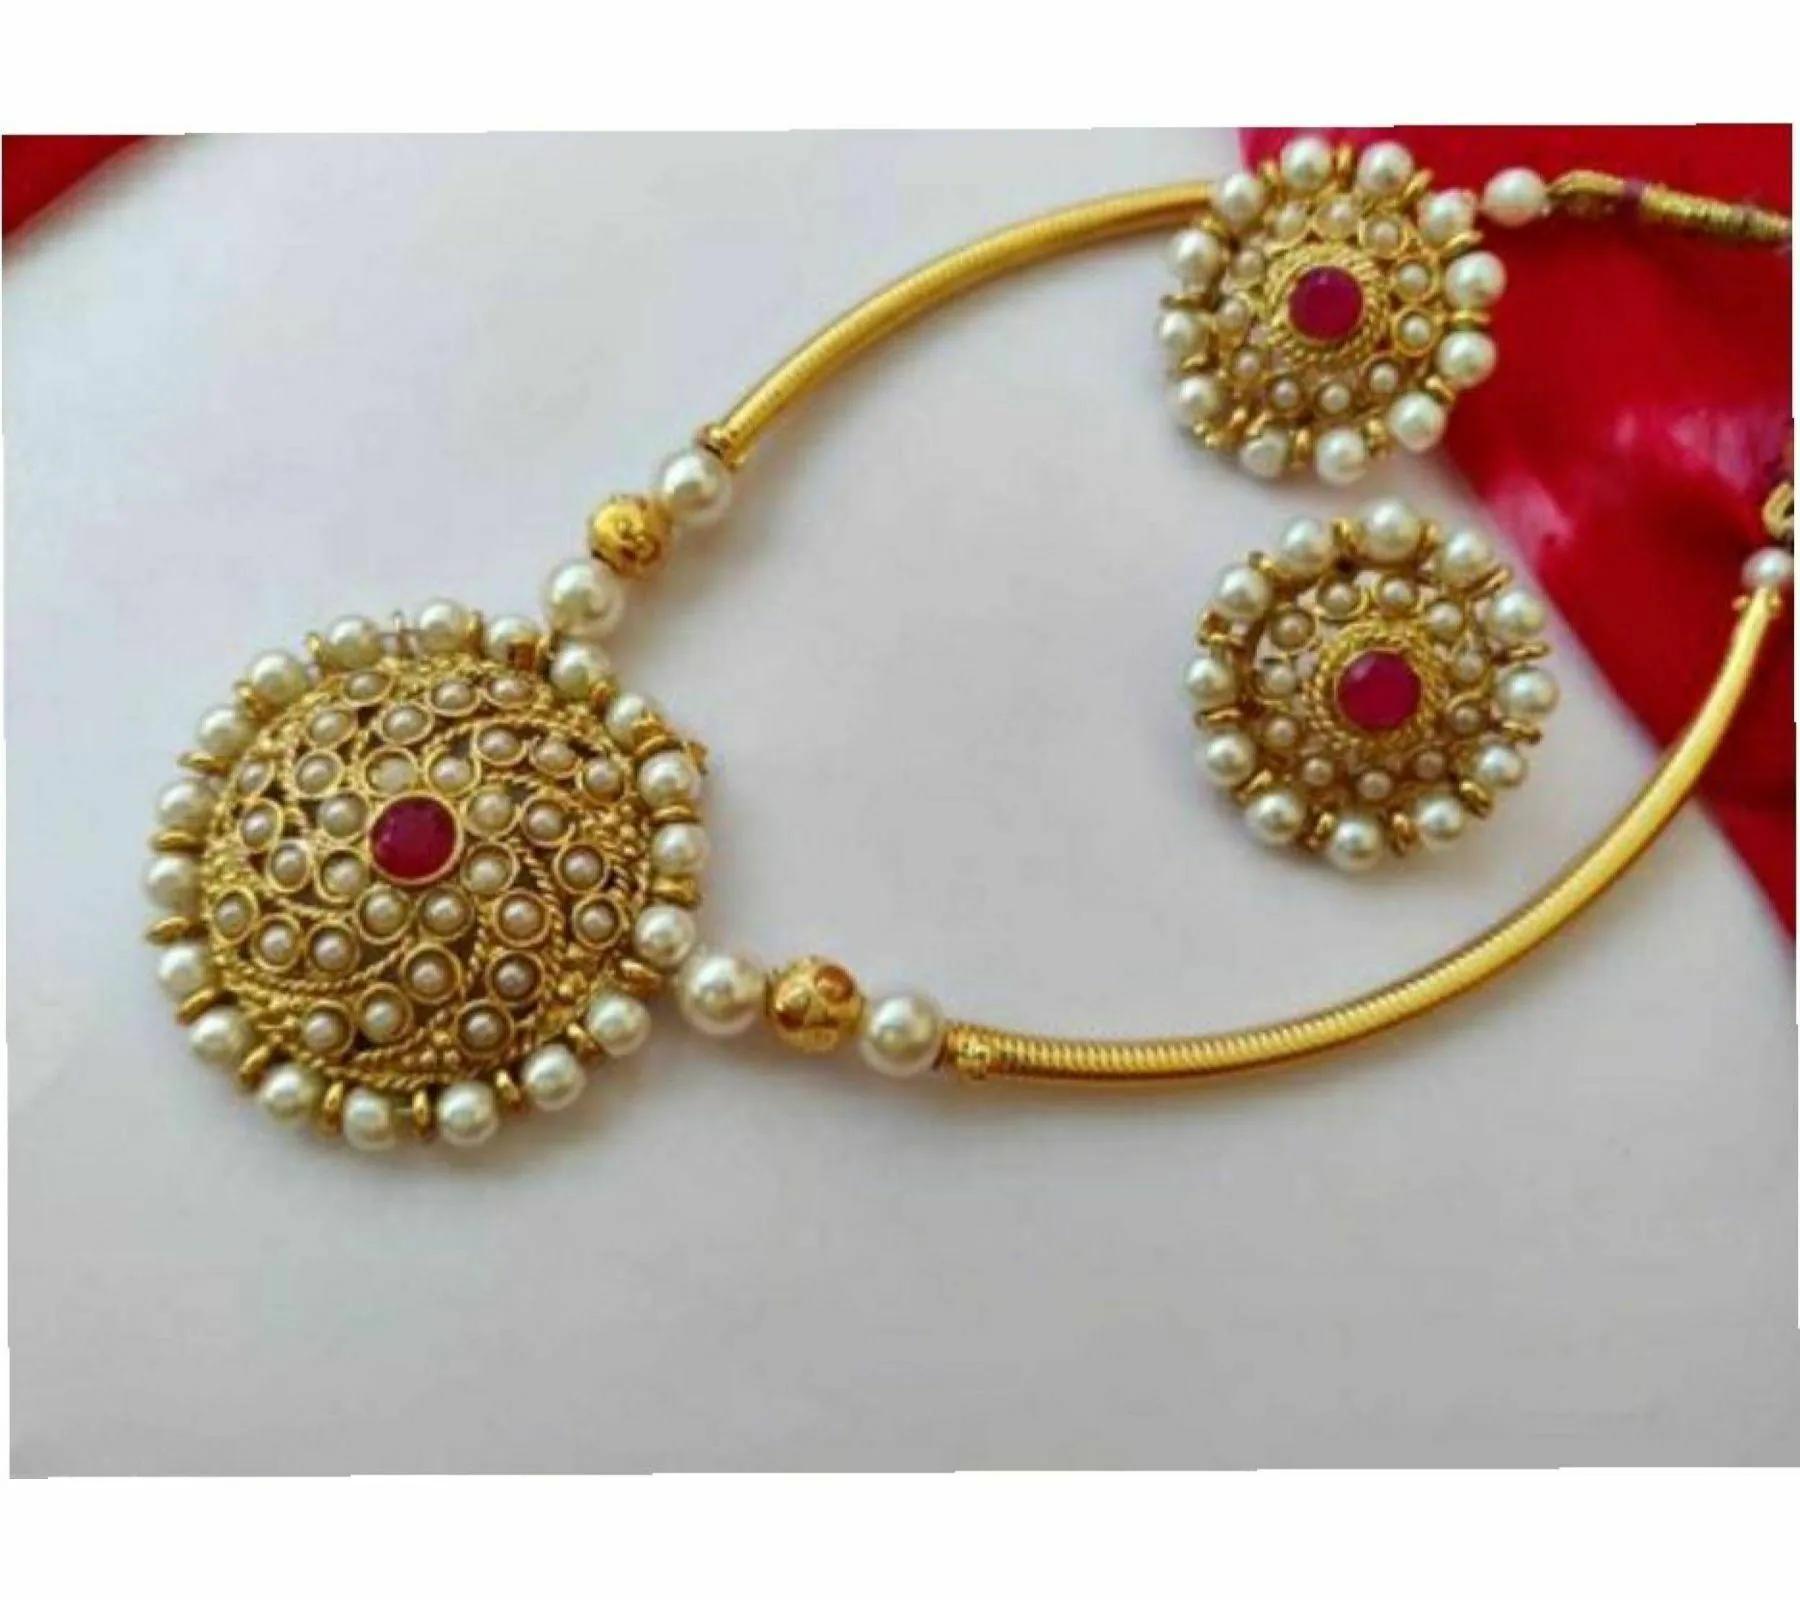
 Gyaan Jewels Handmade Brass Earring and Necklace Set White (Women, Girls) Free Size
Type: Necklaces
Brand: Gyaan Jewels
Price: Rs. 350
 Gyaan Jewels Handmade Brass Earring and Necklace Set White (Women, Girls)
Features: These are very easy to use being lightweight and has a design which makes it very comfortable,Superior quality and skin friendly,Made from premium quality material this product assures to remain in its original glory even after years of usage,Perfect gift ideal valentine, birthday, anniversary gift your loved ones
Included: 1 Necklace, 1 pair Earrings